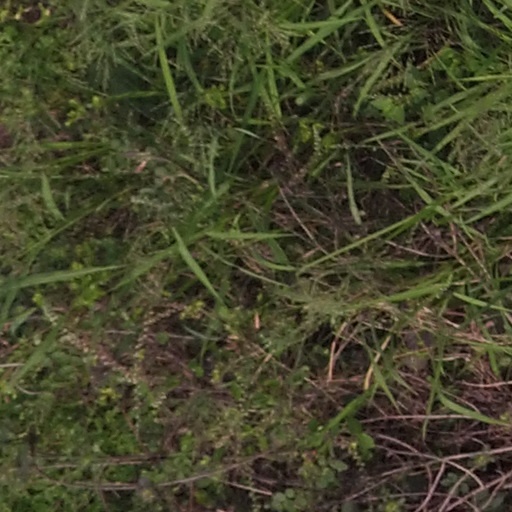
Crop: maize; corn